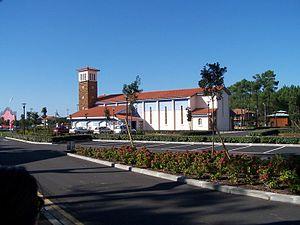
Biscarrosse est une commune du Sud-Ouest de la France, située dans le département des Landes. Biscarrosse, capitale de l'hydraviation, est une station balnéaire réputée, notamment pour ses spots de surf.
Le département français des Landes compte 438 églises pour un total de 331 communes, soit une moyenne de 1,32 église par commune. La commune de Parleboscq, née de la réunion de sept paroisses, compte à elle seule sept églises.